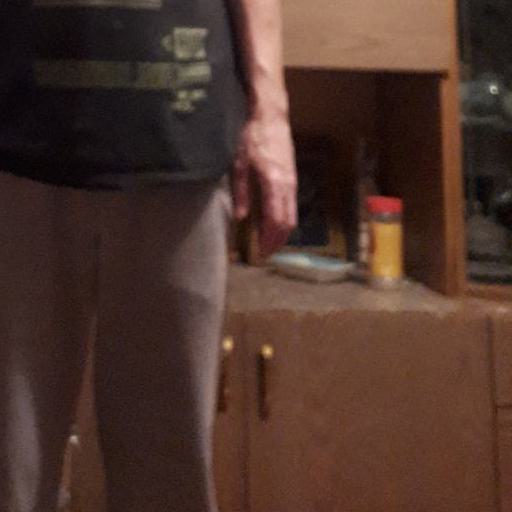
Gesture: no_gesture